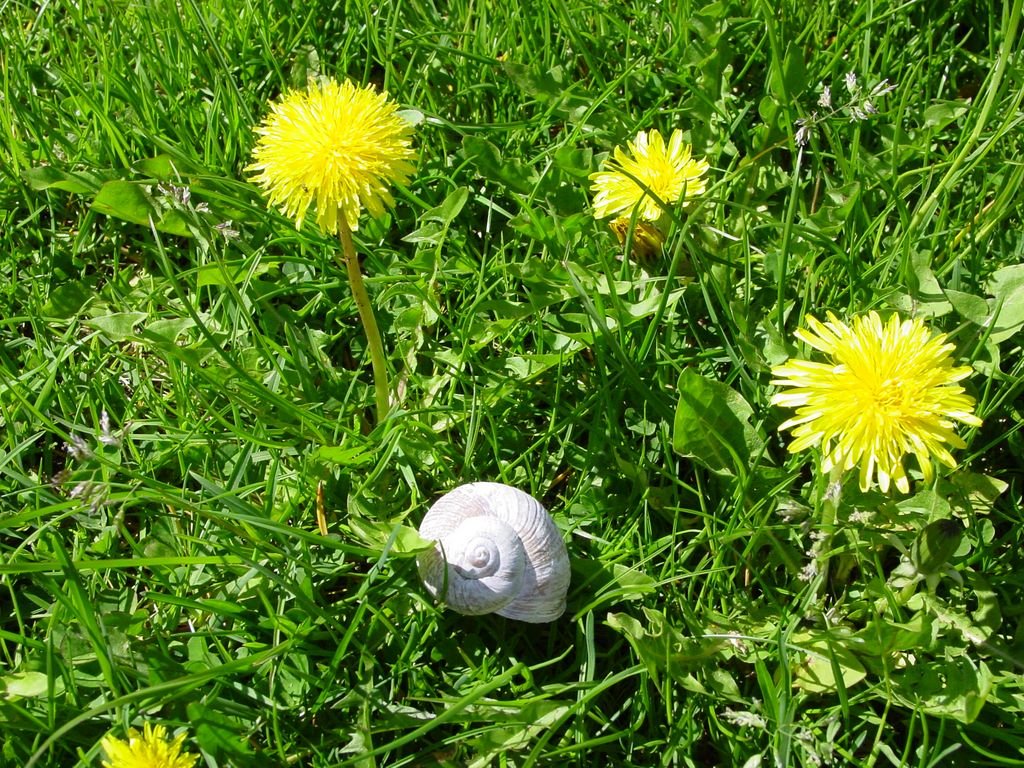
grass, blossom, plant, field, lawn, meadow, dandelion, prairie, flower, bloom, daisy, botany, garden, flora, wildflower, snail, flowering plant, daisy family, land plant